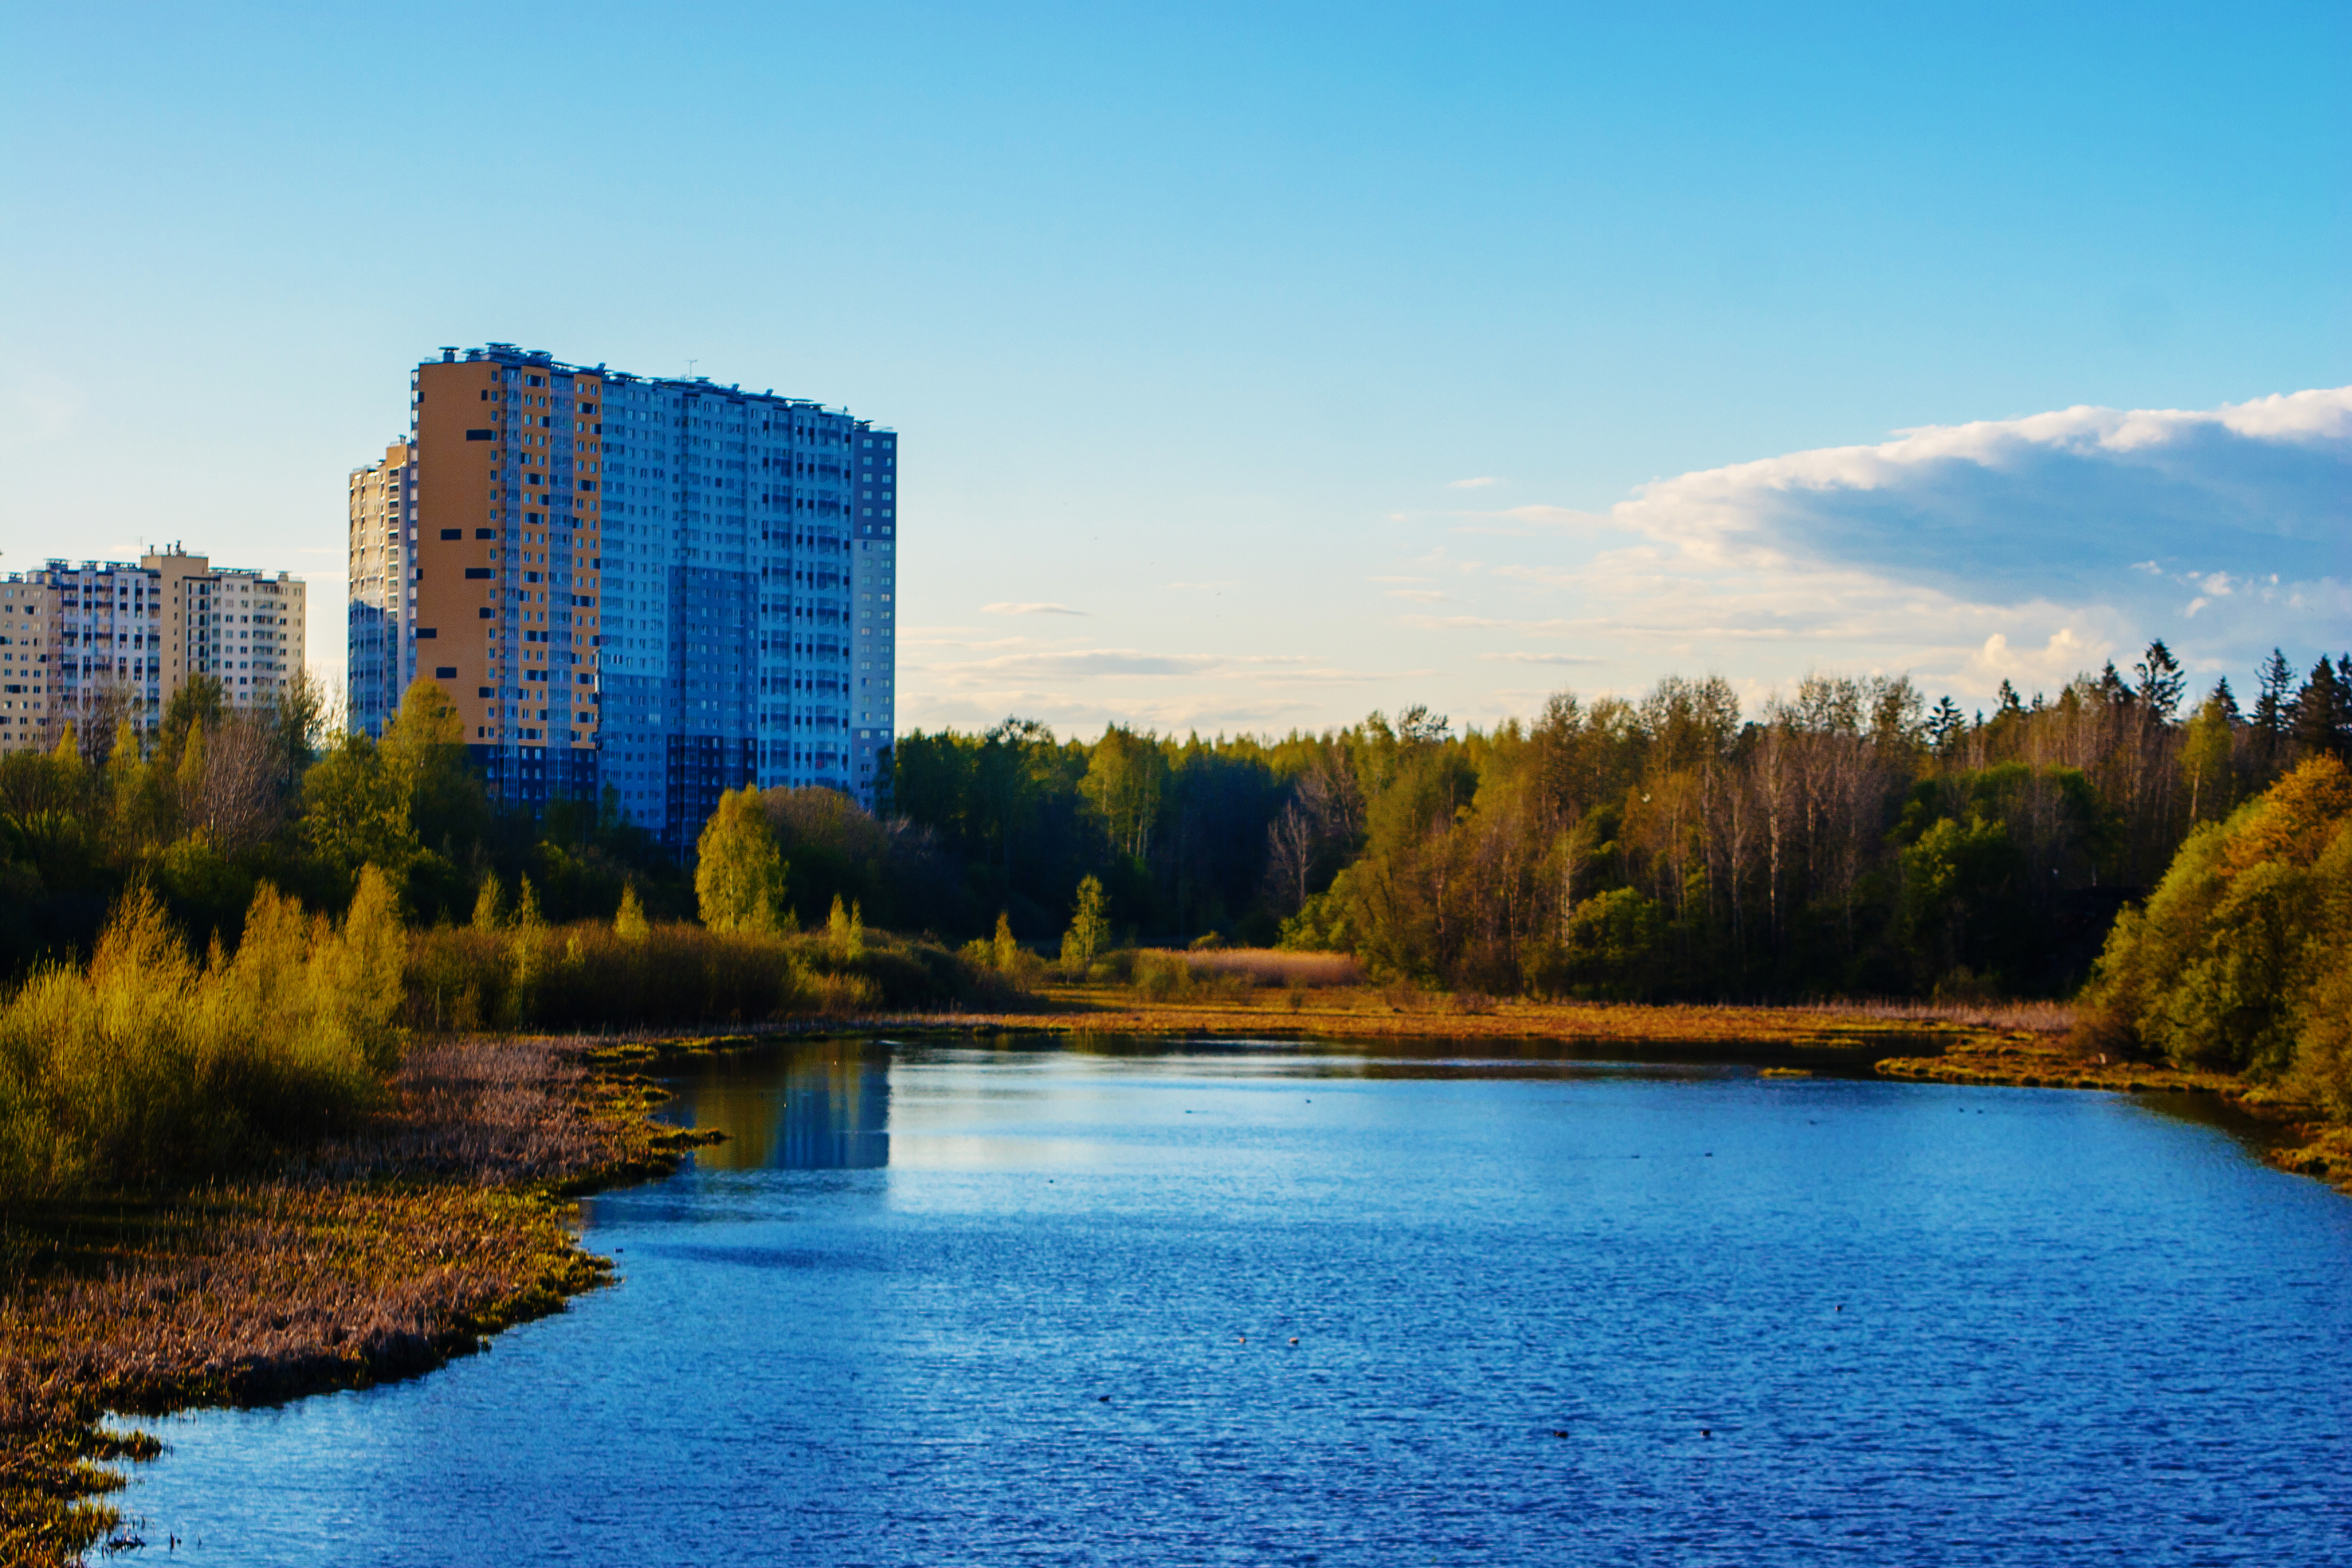
images, water, sky, cloud, plant, water resources, daytime, building, natural landscape, azure, natural environment, tree, lake, sunlight, watercourse, grass, bank, lacustrine plain, landscape, horizon, woody plant, real estate, summer, waterway, tower block, condominium, shore, city, reservoir, reflection, hill, leisure, forest, riparian zone, evening, wetland, nature reserve, lake district, spring, winter, pond, rock, loch, tourism, channel, inlet, floodplain, tarn, cityscape, ocean, apartment, autumn, garden, dusk, river, sea, corporate headquarters, skyline